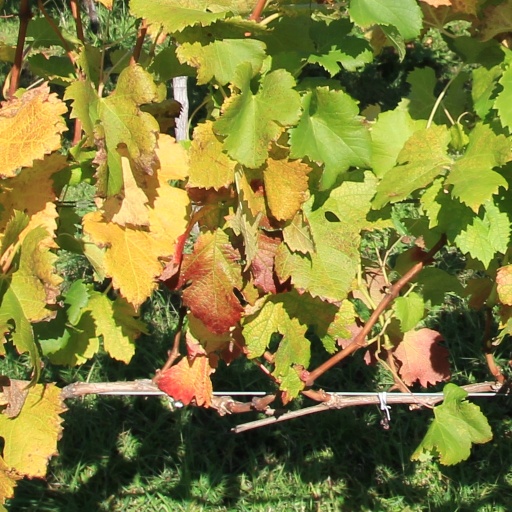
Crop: grape